Amara (Left Bank) Indian War Cemetery

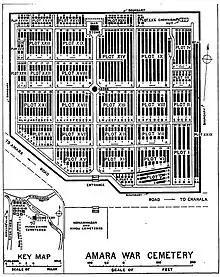
Plan of the British cemetery with the Indian cemetery shown below.

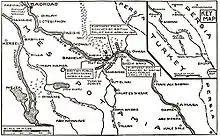
Amara (bottom right) on a map dating from the First World War.

The Amara (Left Bank) Indian War Cemetery is a military cemetery in Amara, now known as Amarah, southern Iraq, which contains the graves of more than 5,000 Indian soldiers who died during the First World War. It is the responsibility of the Commonwealth War Graves Commission (CWGC).